Rhomaleosauridae

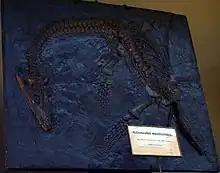
Cast of "Plesiosaurus macrocephalus", a possible rhomaleosaurid, and perhaps a juvenile of "Thaumatodracon"

Following Benson & Druckenmiller (2014), with "Macroplata" and "Eurycleidus" excluded, and "Borealonectes" added: